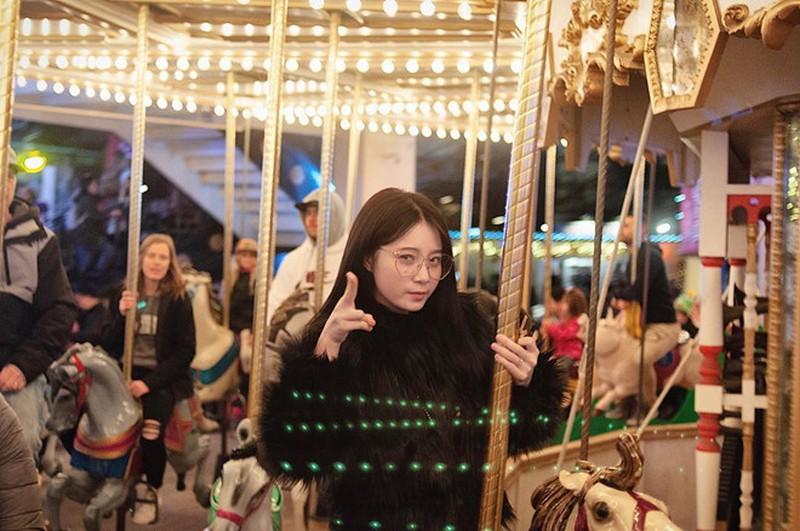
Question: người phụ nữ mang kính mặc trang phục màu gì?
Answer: màu đen